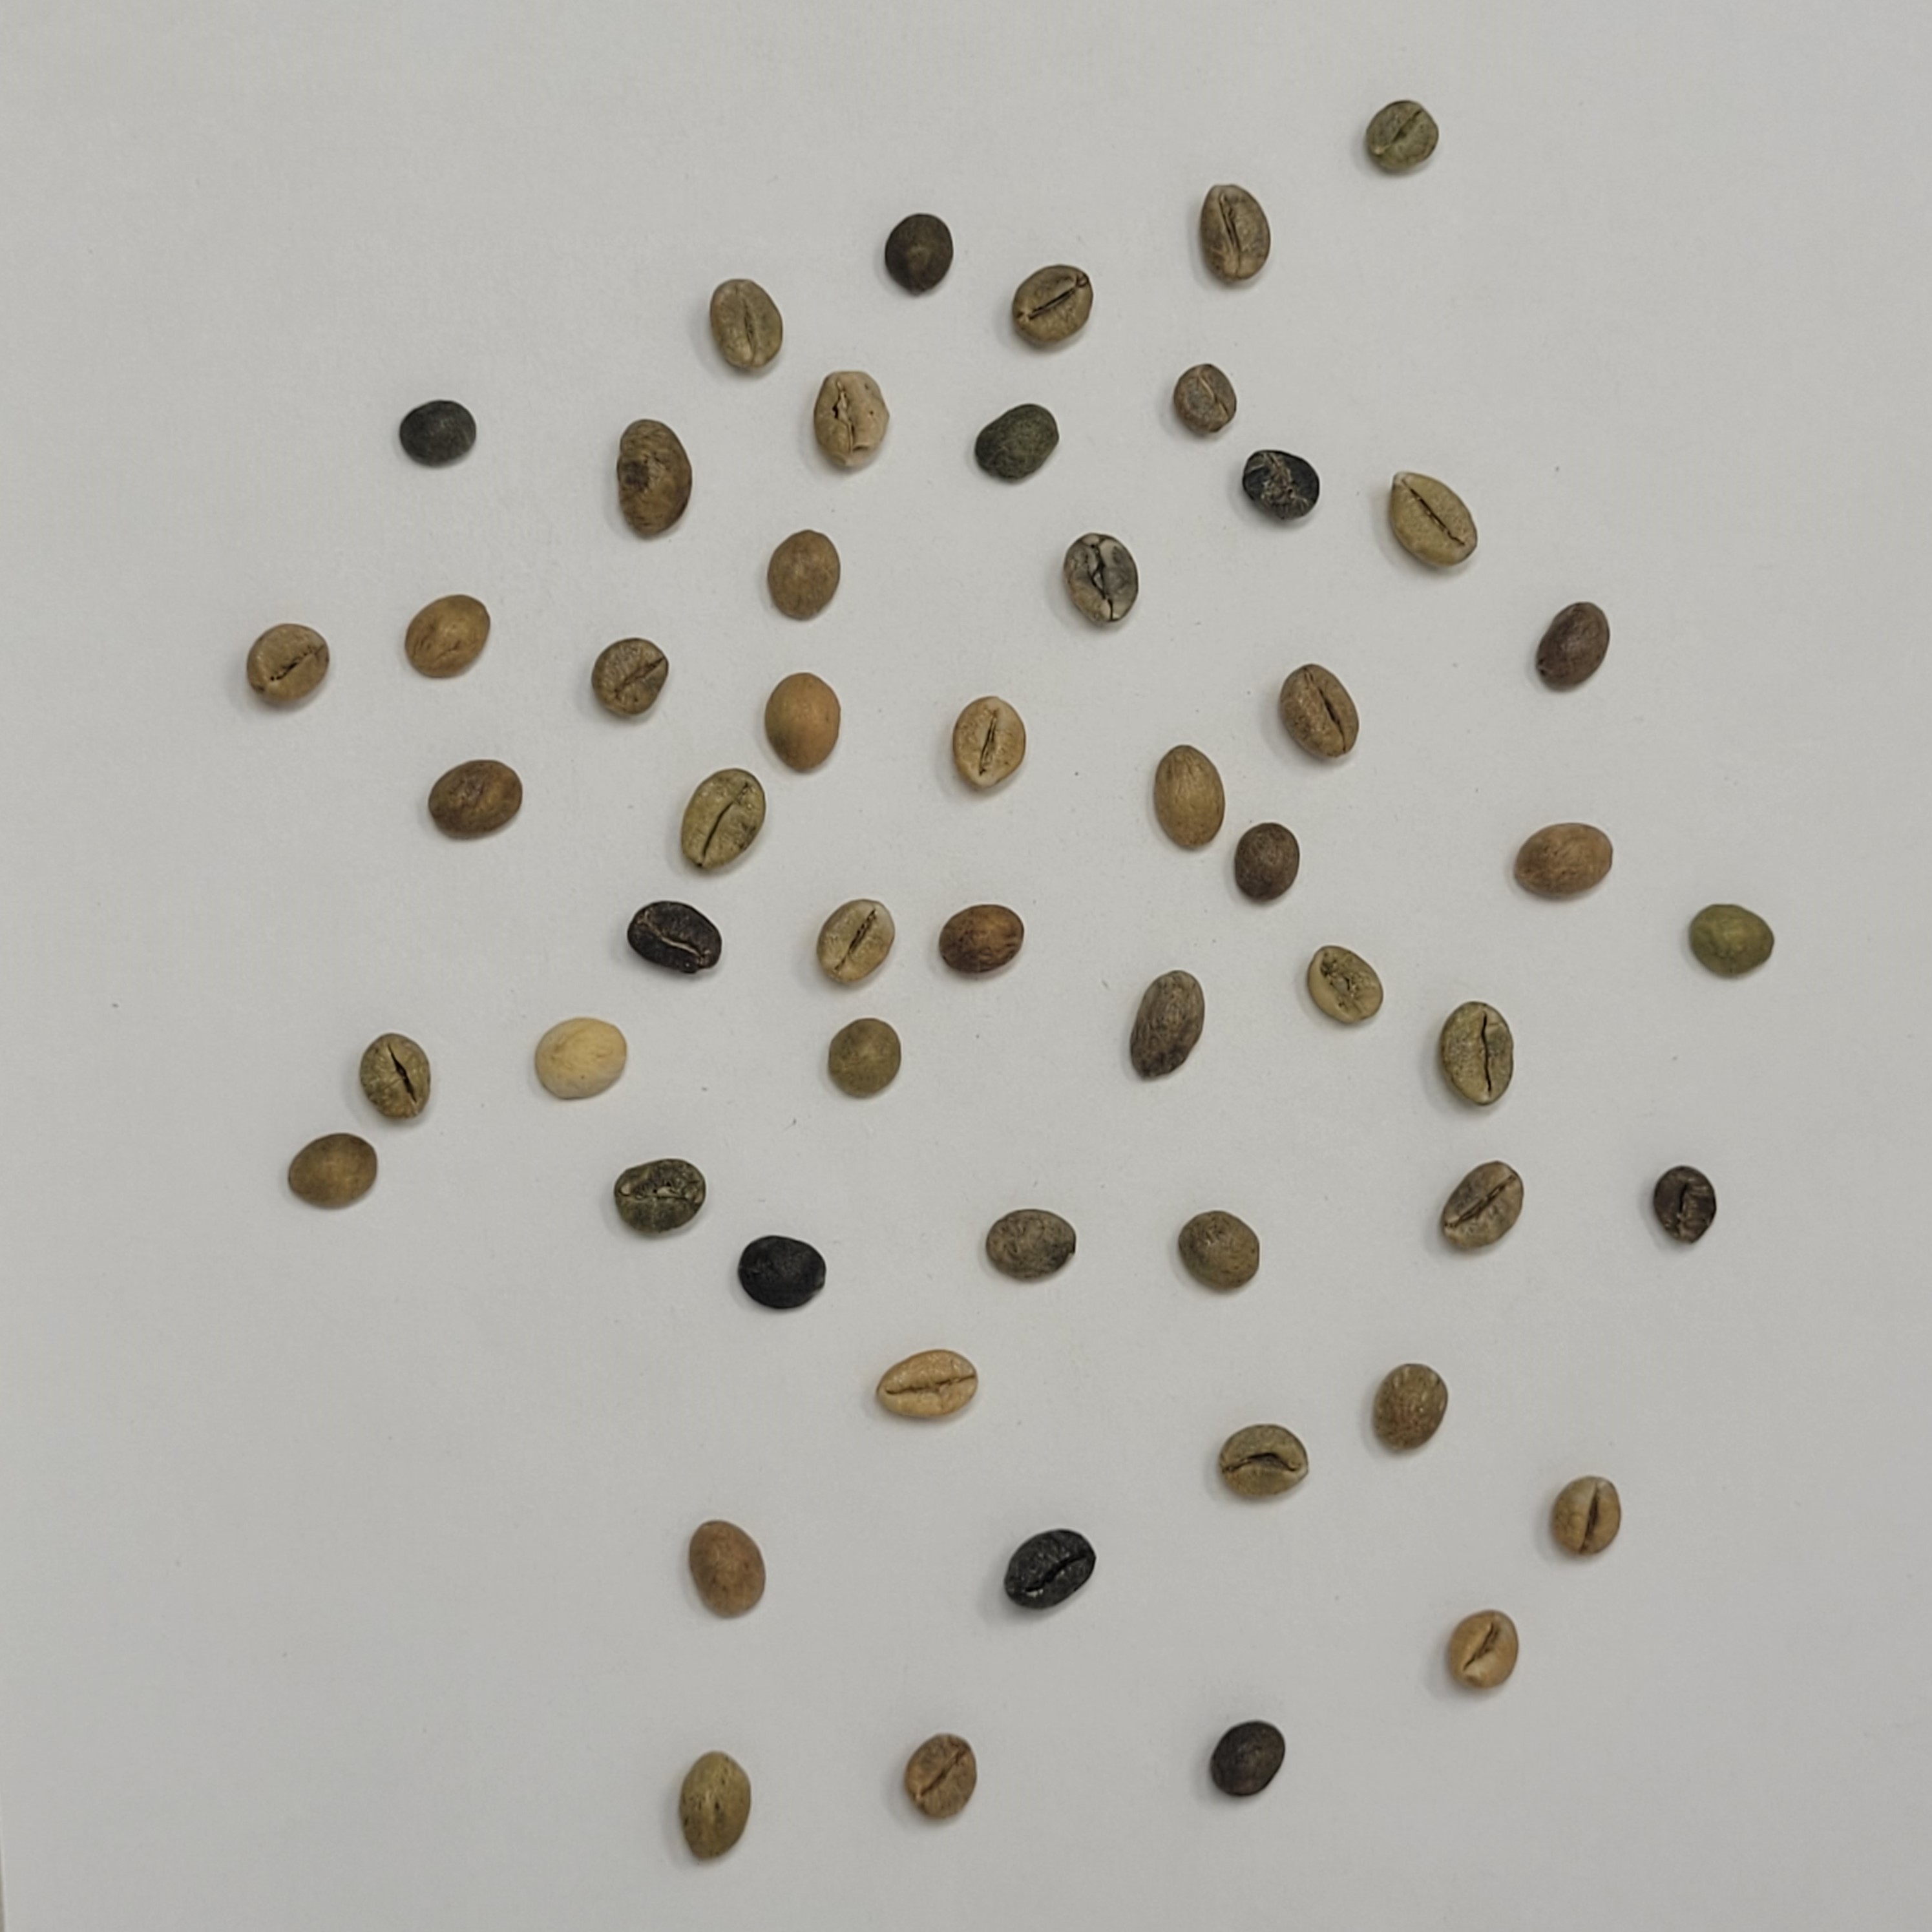
Coffee bean quality grade: C